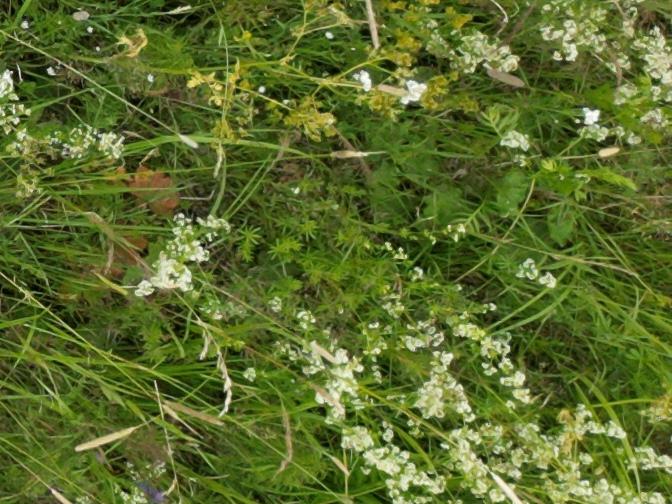
Flowers visible: yarrow flowers, yarrow flowers, yarrow flowers, yarrow flowers, yarrow flowers, yarrow flowers, yarrow flowers